Lunar lander

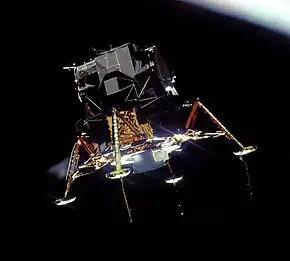
Apollo Apollo Lunar Module-5 "Eagle" as seen from CSM-107 "Columbia"

A lunar lander or Moon lander is a spacecraft designed to land on the surface of the Moon. As of 2024, the Apollo Lunar Module is the only lunar lander to have ever been used in human spaceflight, completing six lunar landings from 1969 to 1972 during the United States' Apollo Program. Several robotic landers have reached the surface, and some have returned samples to Earth.